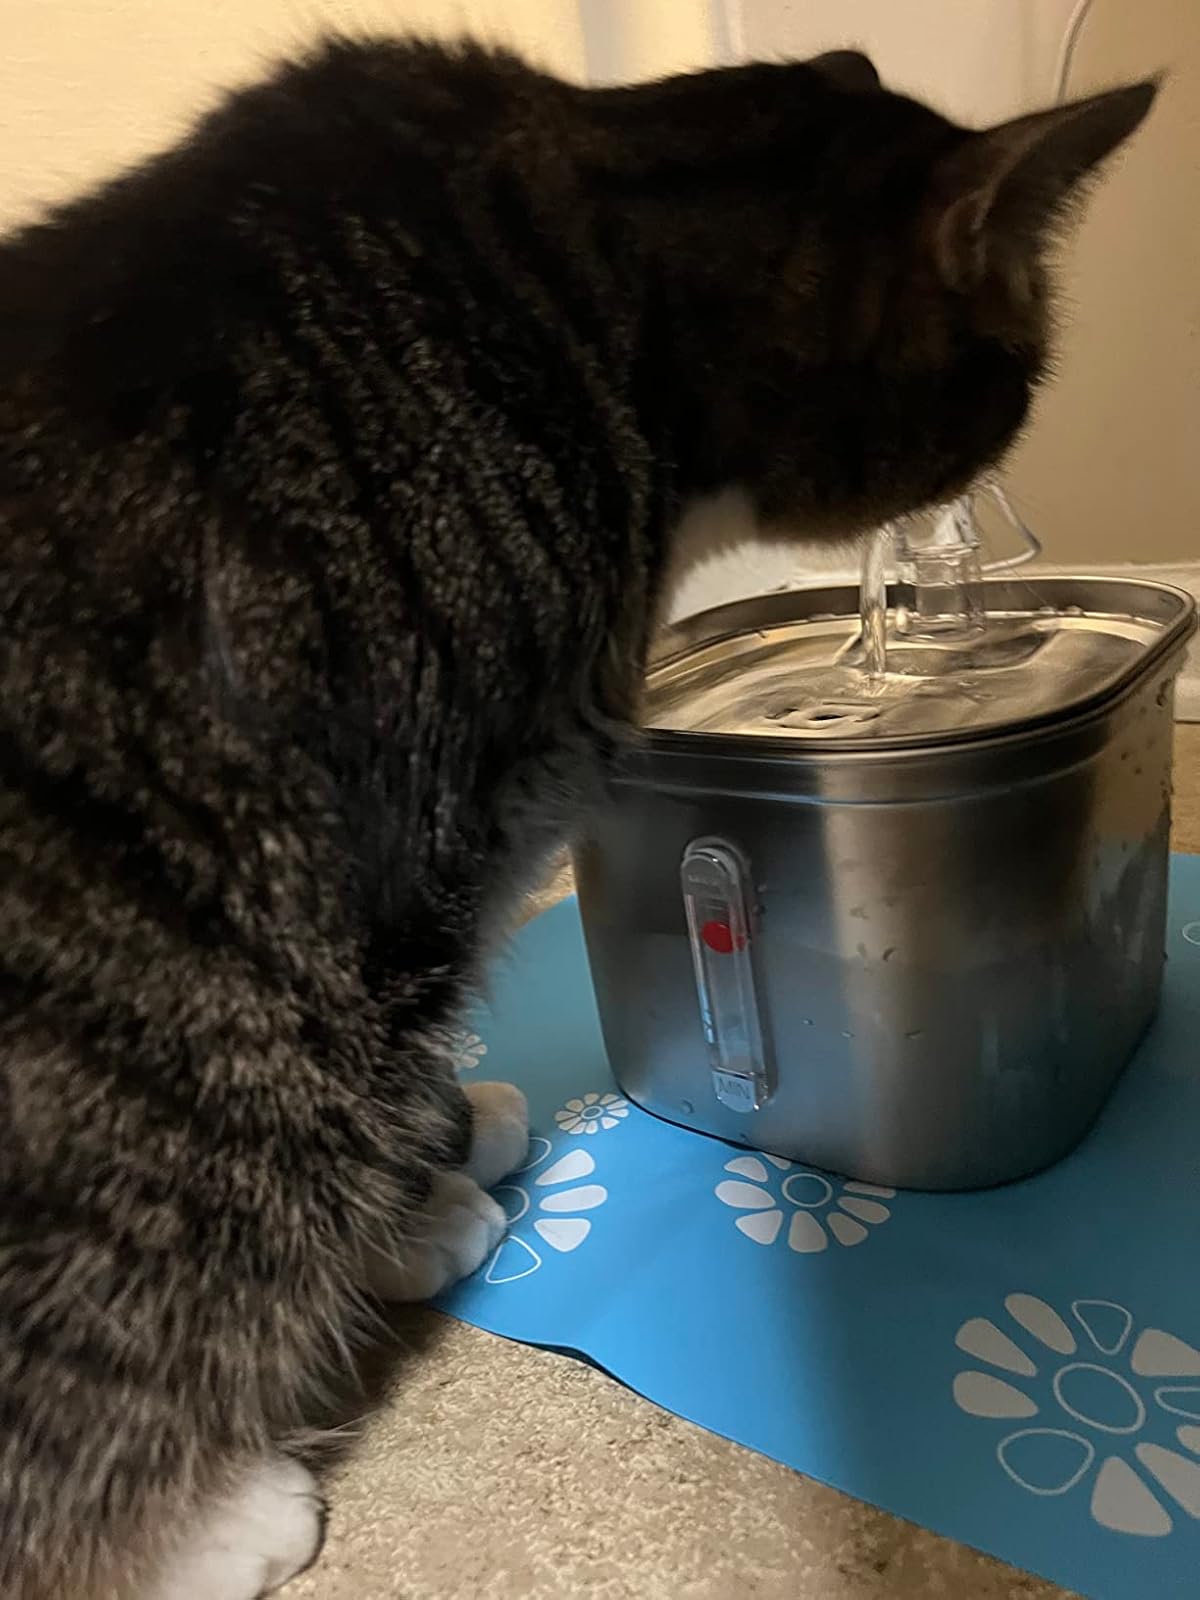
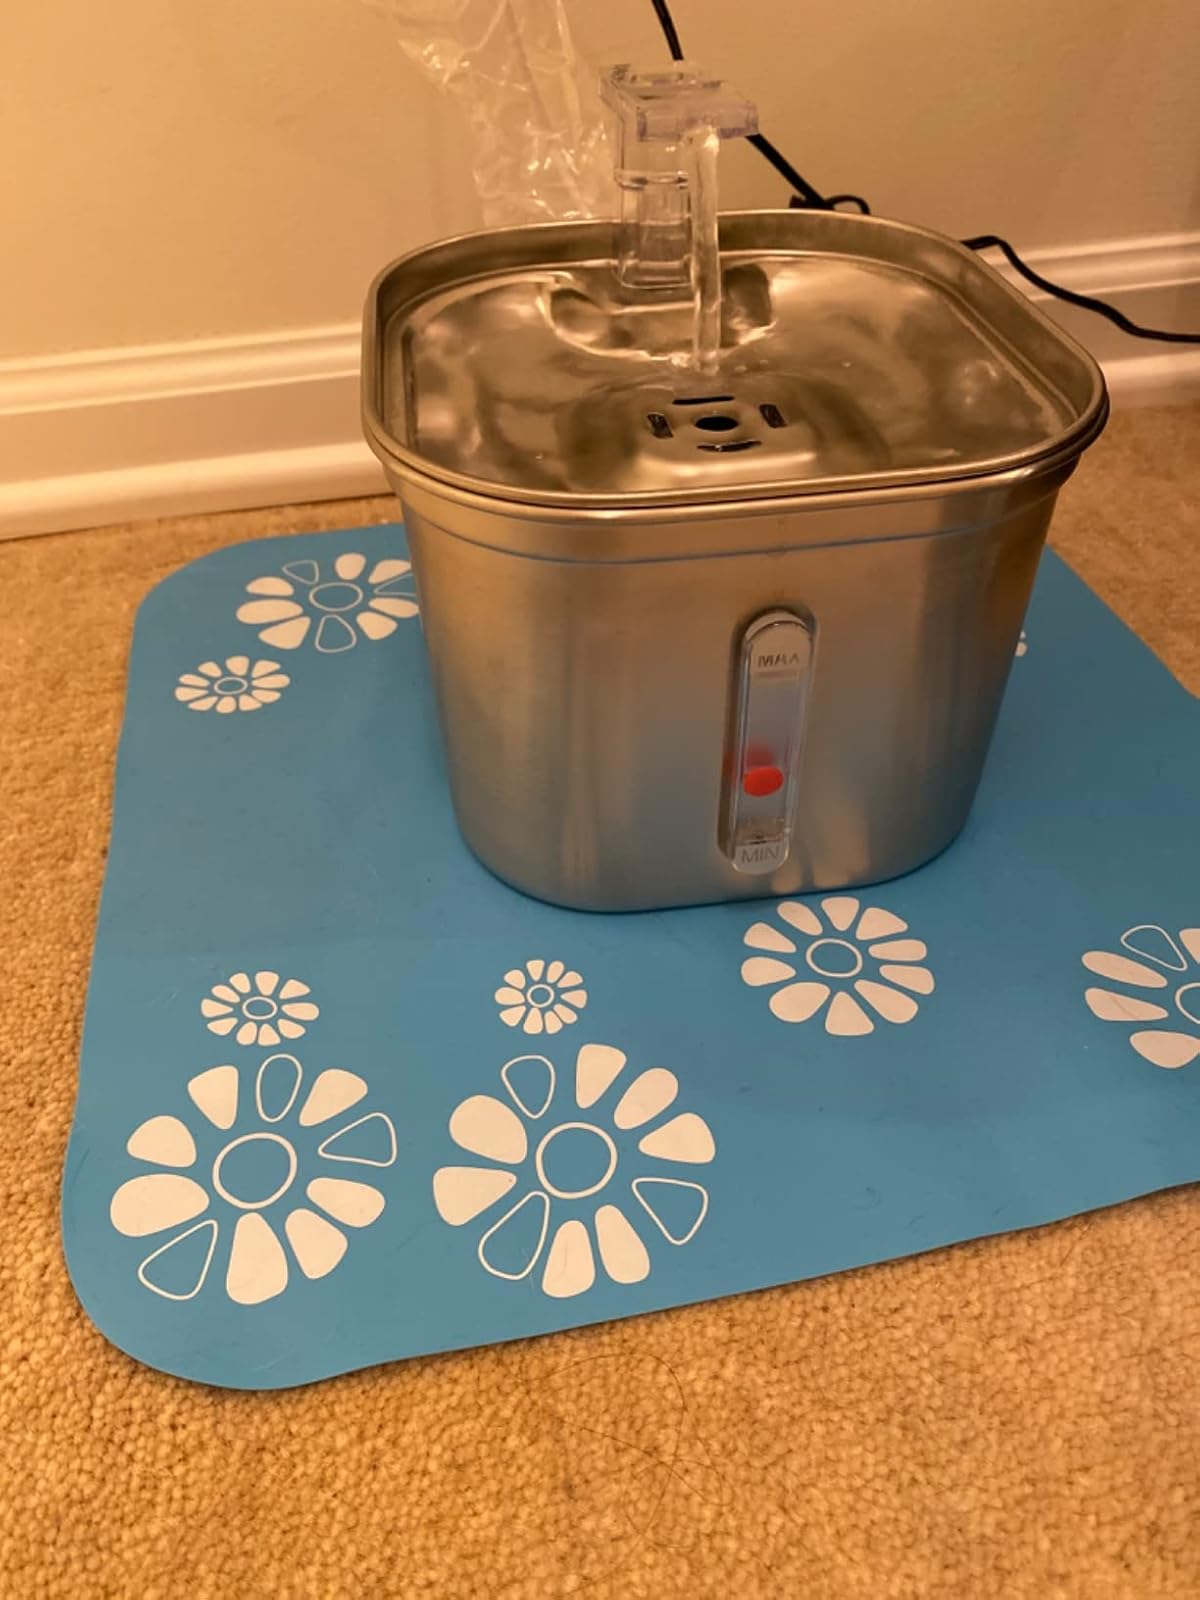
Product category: items_bowl
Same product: yes